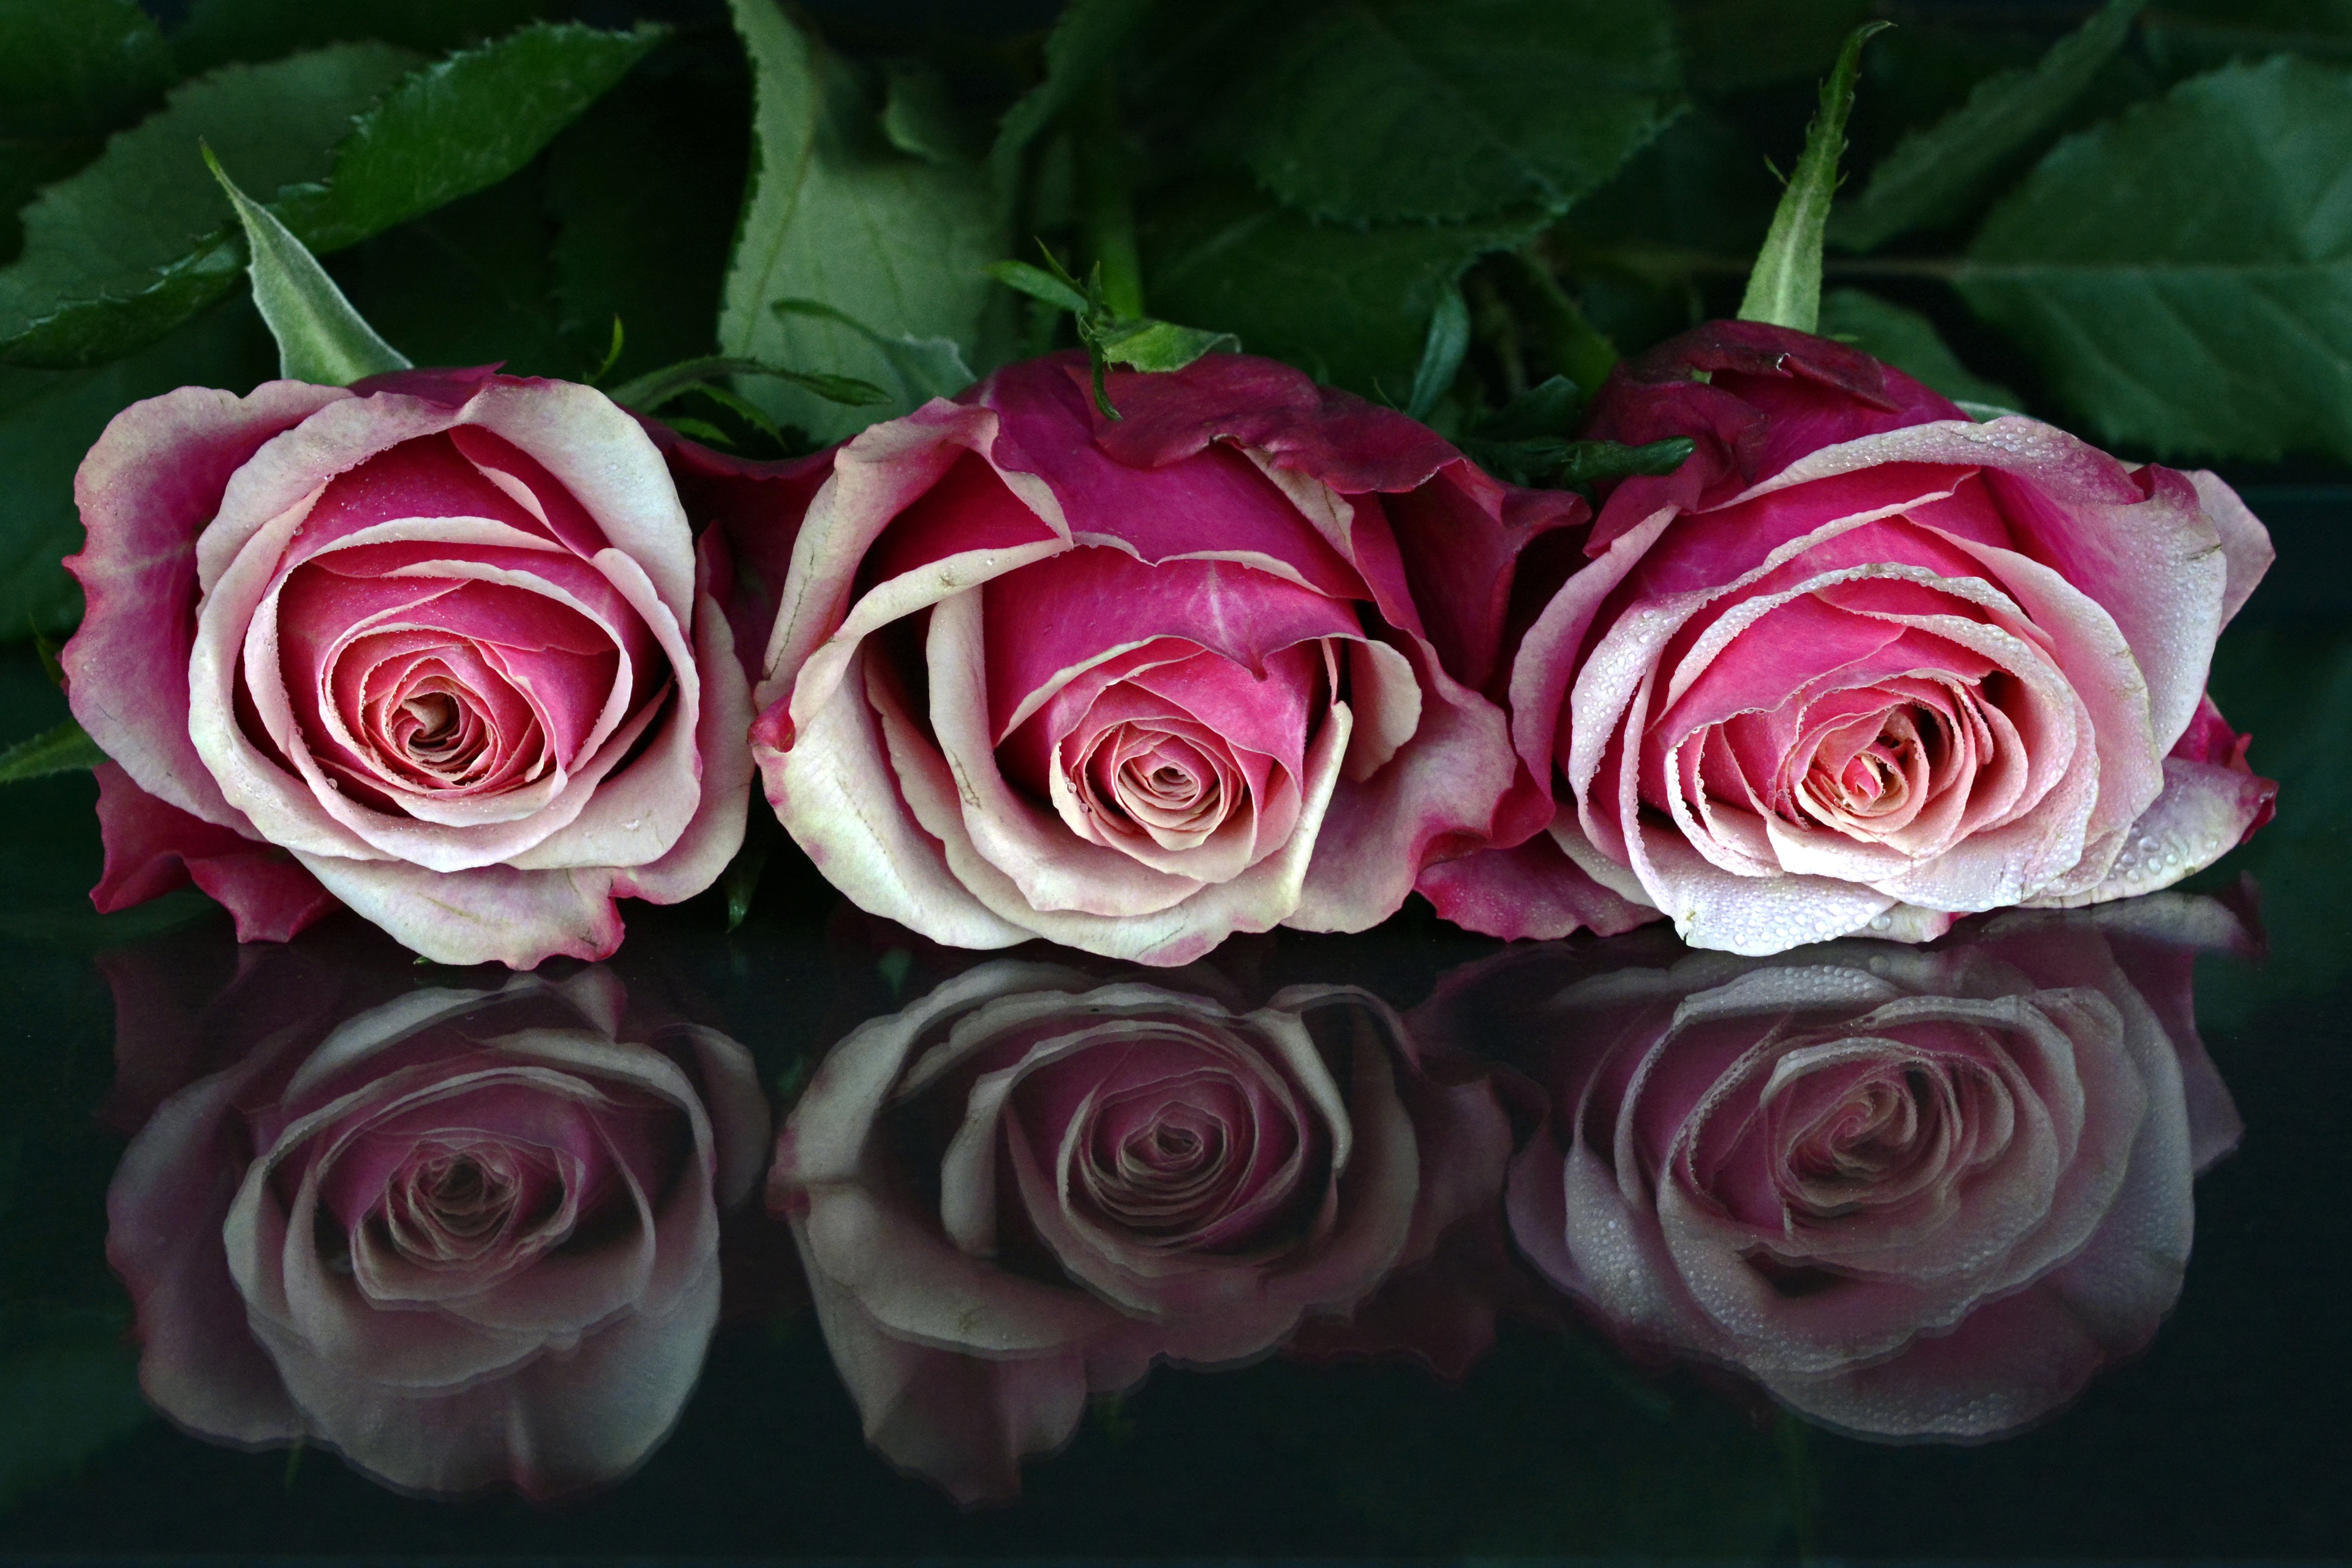
nature, plant, white, flower, petal, love, rose, red, romance, romantic, pink, close, wedding, marriage, flora, drip, thank you, wedding day, flowers, roses, petals, beautiful, series, luck, rose petals, greeting, greeting card, floristry, drop of water, mirroring, floribunda, fragrance, marry, rose flower, flowering plant, garden roses, rose family, promise, marriage ceremony, flower bouquet, cut flowers, floral design, land plant, rosa centifolia, rose order, flower arranging